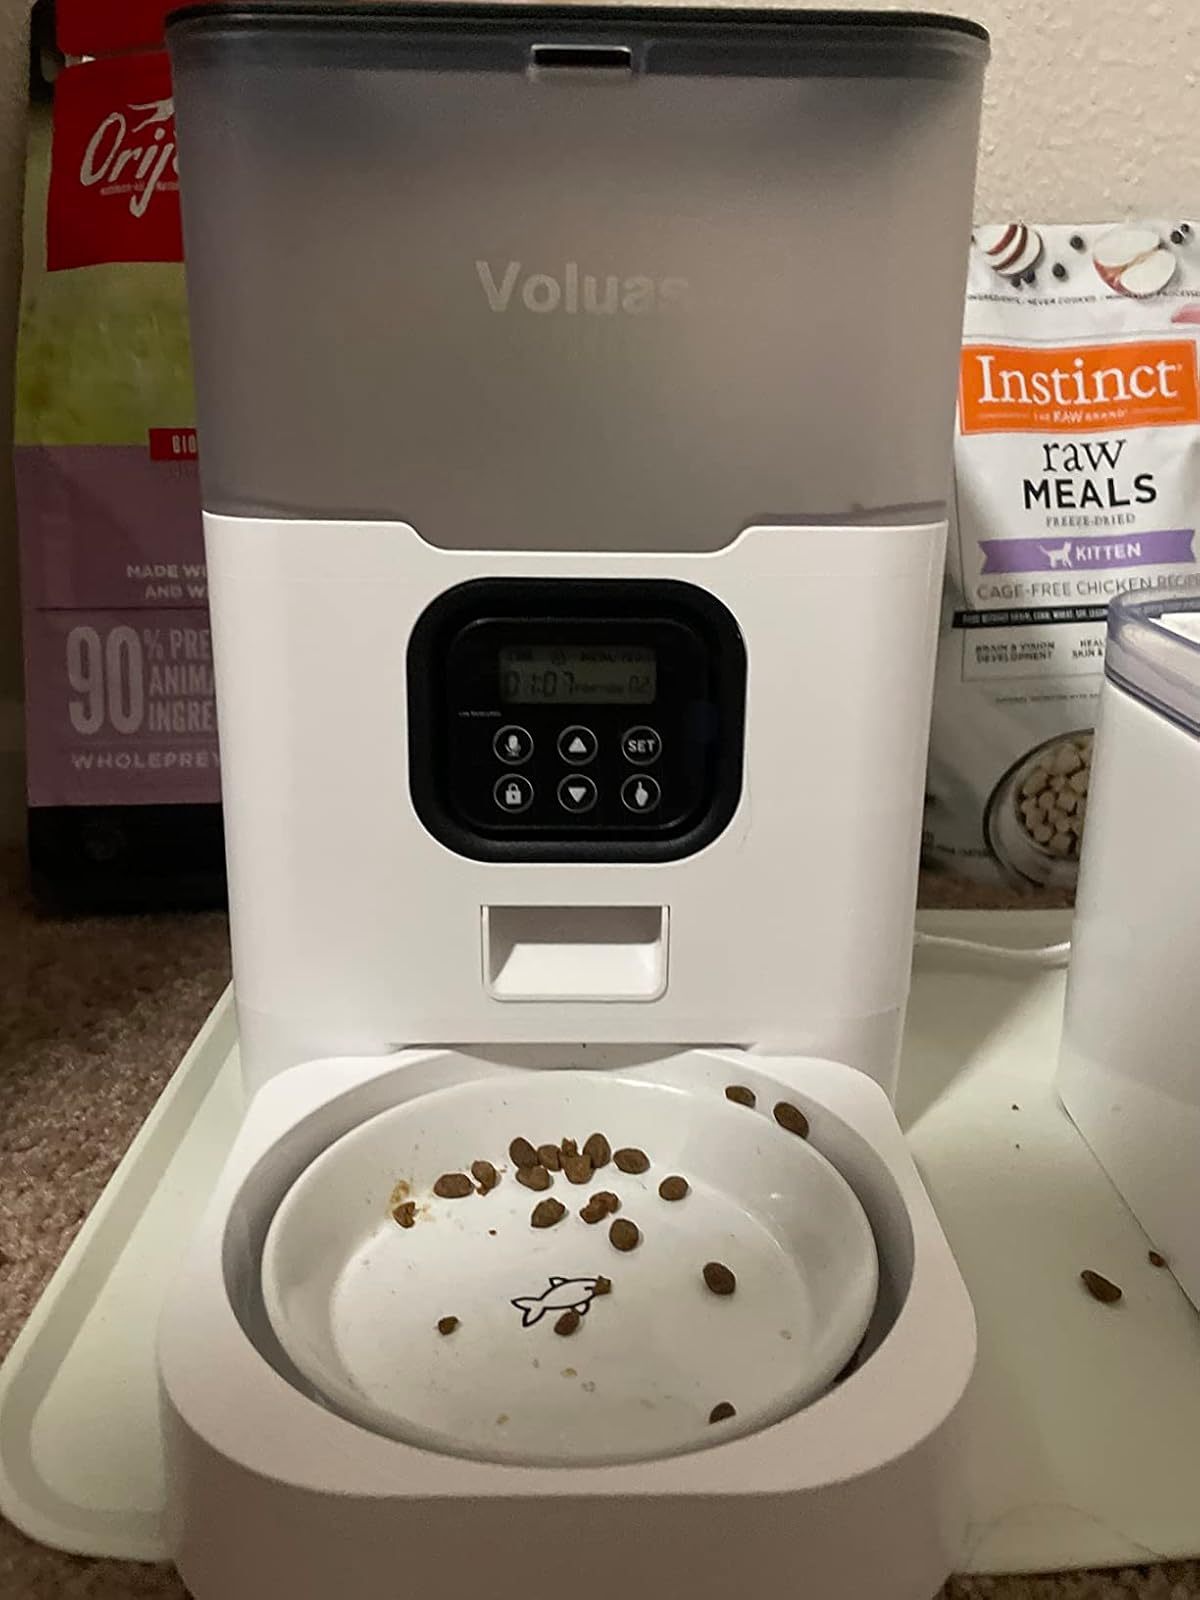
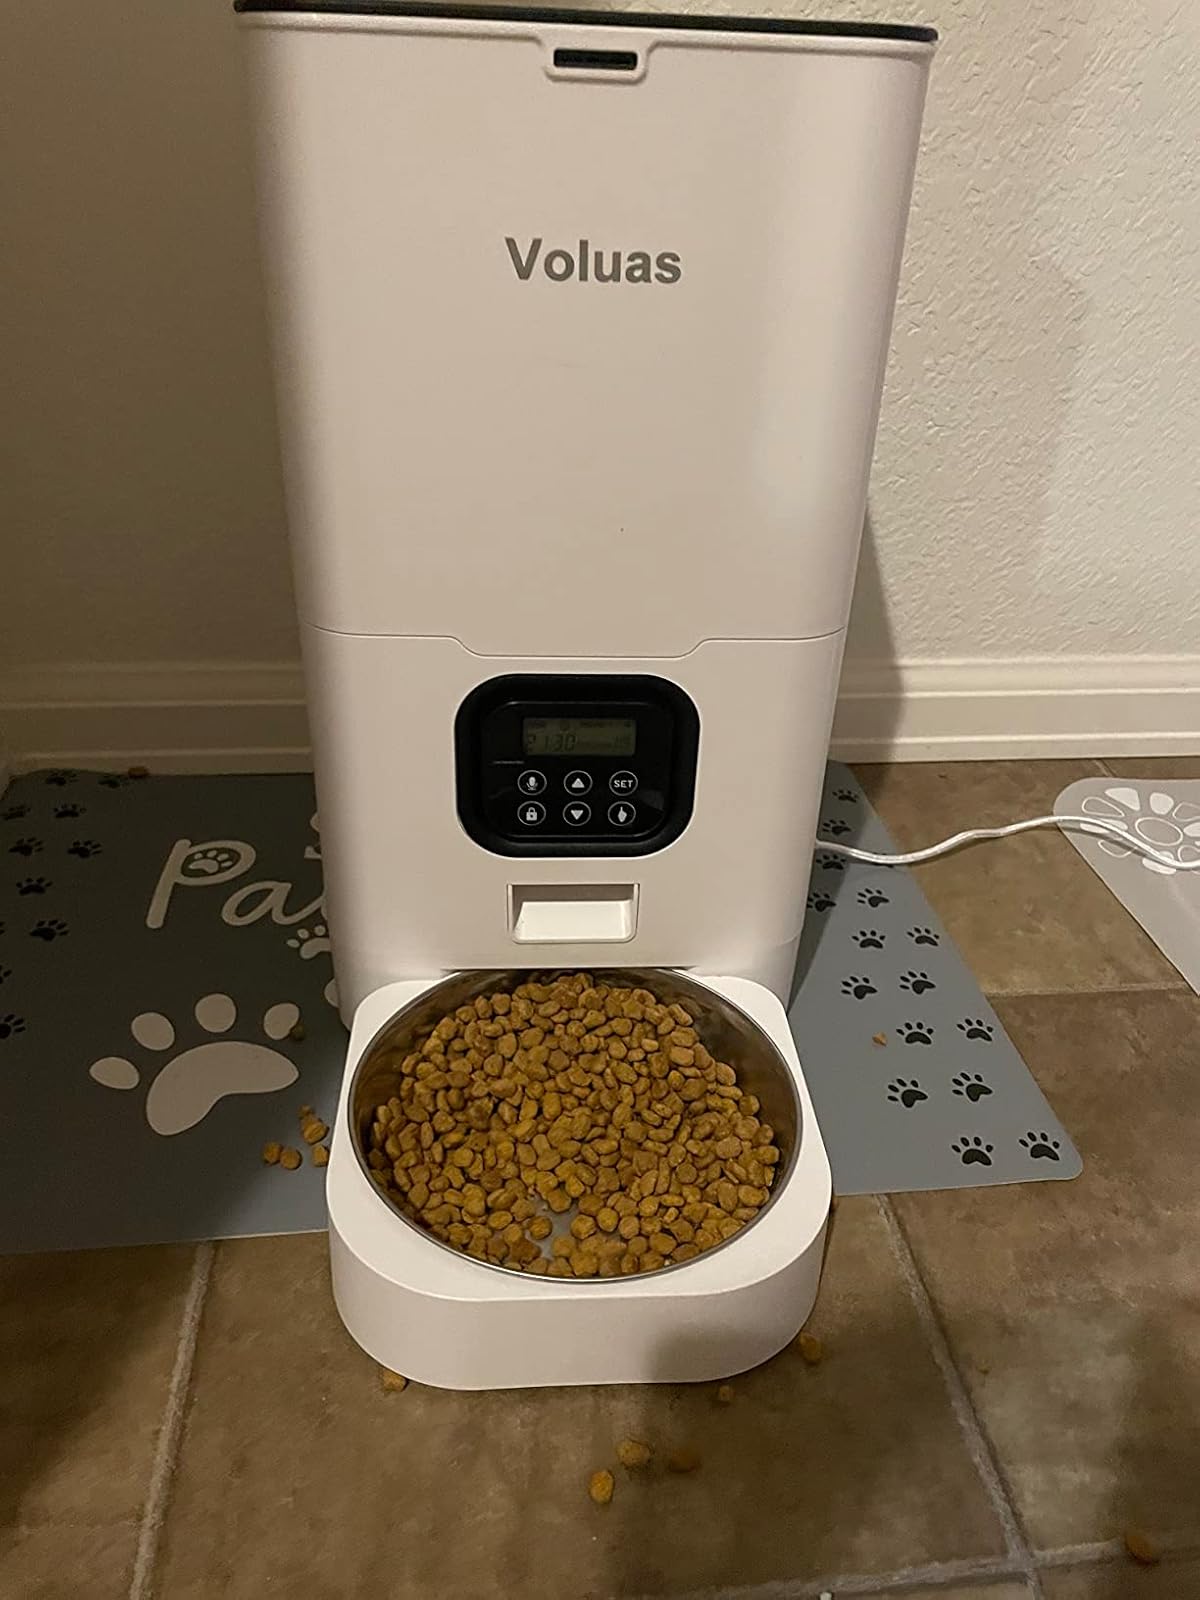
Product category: items_feeder
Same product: no